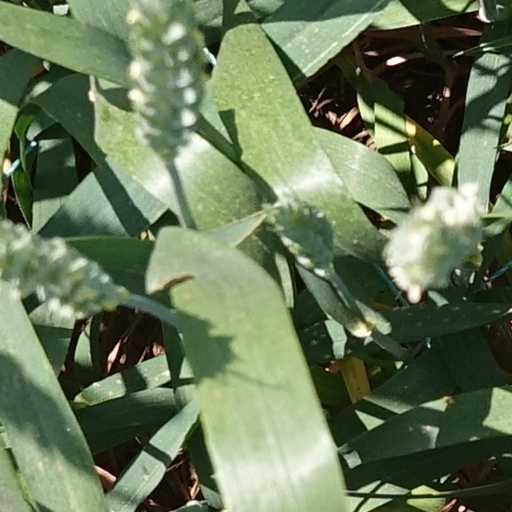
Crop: wheat